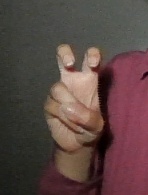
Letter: toot